Old Brevard County Courthouse

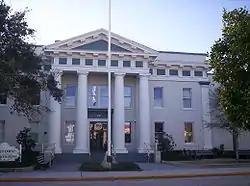
Old Brevard County Courthouse

The Old Brevard County Courthouse, renamed in 2006 as the Vassar B. Carlton Historic Titusville Courthouse, is an historic courthouse building located at 506 South Palm Avenue in Titusville, Florida. Designed in the Classical Revival style, it was built in 1912 by Lightman, McDonald and Company to serve as Brevard County's first courthouse building erected in Titusville.